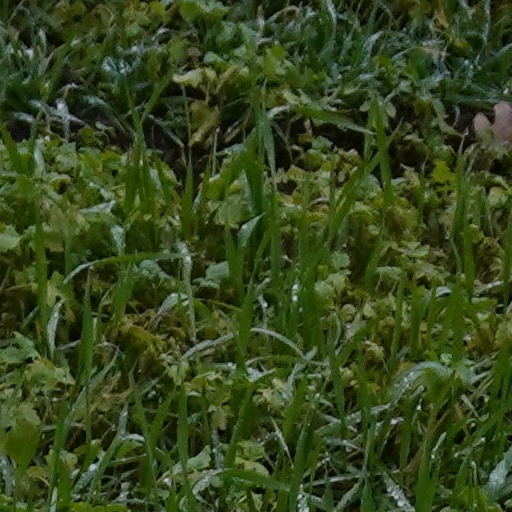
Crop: wheat